Western Sydney Stadium

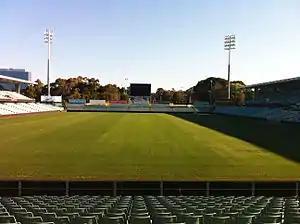
The former Parramatta Stadium in 2012

Parramatta Stadium was designed in 1984, built in 1985 and opened by Queen Elizabeth II on 5 March 1986. The new rectangular stadium continued to host local, state and national sports events as well as concerts. It was converted into an all-seater stadium in 2002, with a reduced capacity of 21,000. In 2012, with the success of the newly formed Western Sydney Wanderers, which included hosting a sell out crowd for the 2014 AFC Champions League Final, and the ongoing desire of the Parramatta Eels to replace the nearly 30-year-old stadium, the NSW Government canvassed expansion options including an increase to capacity in the north and south ends with a second tier or a successive rebuild of all four sides. A minor redevelopment of the main stand was completed in early 2015. In September 2015 the decision was made for a knock down rebuild of the entire stadium.